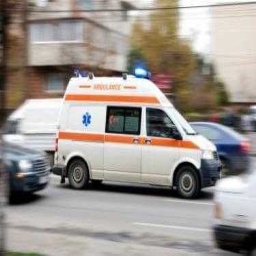
Label: ambulance